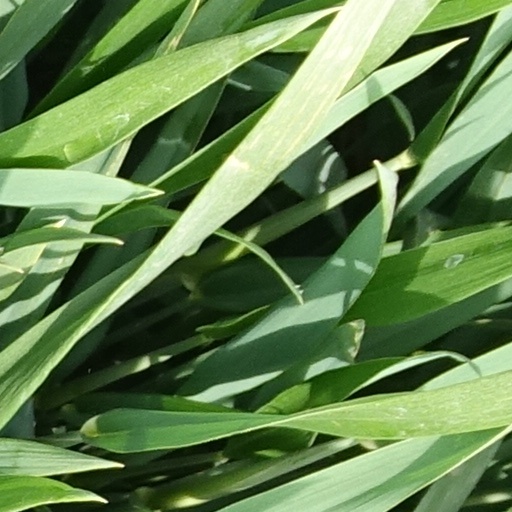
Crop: wheat